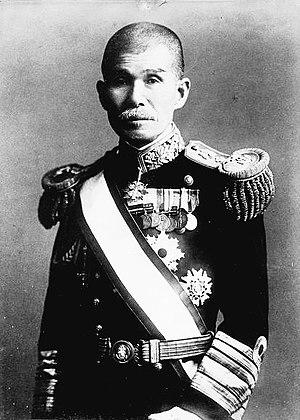
Arima Ryōkitsu est un amiral de la marine impériale japonaise.